Conrad Malte-Brun

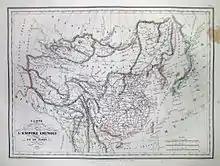
An 1837 edition of a Malte-Brun Map of China. This is one of the earliest maps to use the term Manchuria ("Mandchourie"), which Conrad Malte-Brun and Mentelle promoted as early as 1804.

Malte-Brun arrived in France in November 1799, and began work on a geography treatise meant as a gift to his adoptive country. A poem on the death of Andreas Peter Bernstorff which he published during his exile procured for him permission to return to Denmark. But another pamphlet against the aristocracy subjected him to a new prosecution, and he left his country, and finally took up his residence in Paris. In December 1800, the Danish courts pronounced sentence of perpetual banishment against him, which was rescinded about the time of his death. Malte-Brun's geography treatise was written with the help of Edme Mentelle, a professor at the École Normale; together, they produced (6 vols., published between 1803 and 1812).